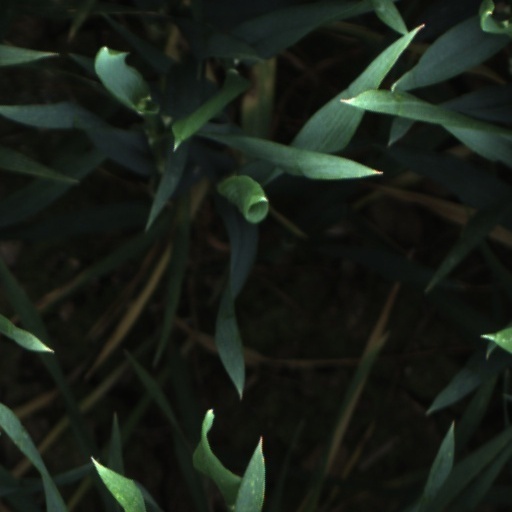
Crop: wheat